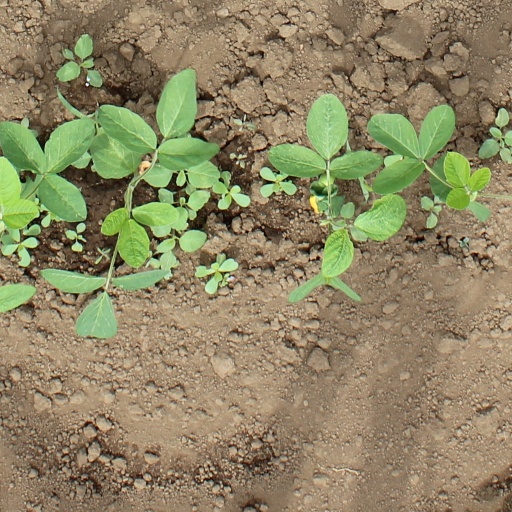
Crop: soybean